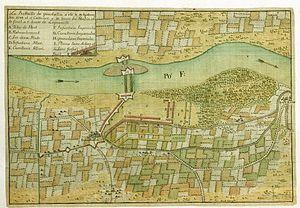
La bataille de Guastalla, qui eut lieu le 19 septembre 1734, oppose les Français et Piémontais aux Autrichiens. Elle se solde par une victoire de Charles-Emmanuel III de Savoie, qui prend Novare aux Autrichiens, dans le cadre de la Guerre de Succession de Pologne.